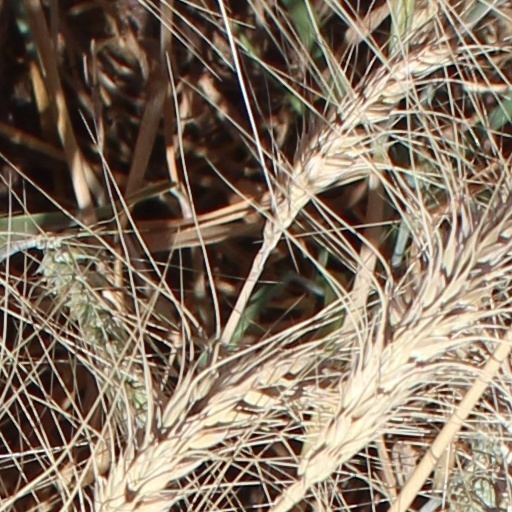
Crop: wheat